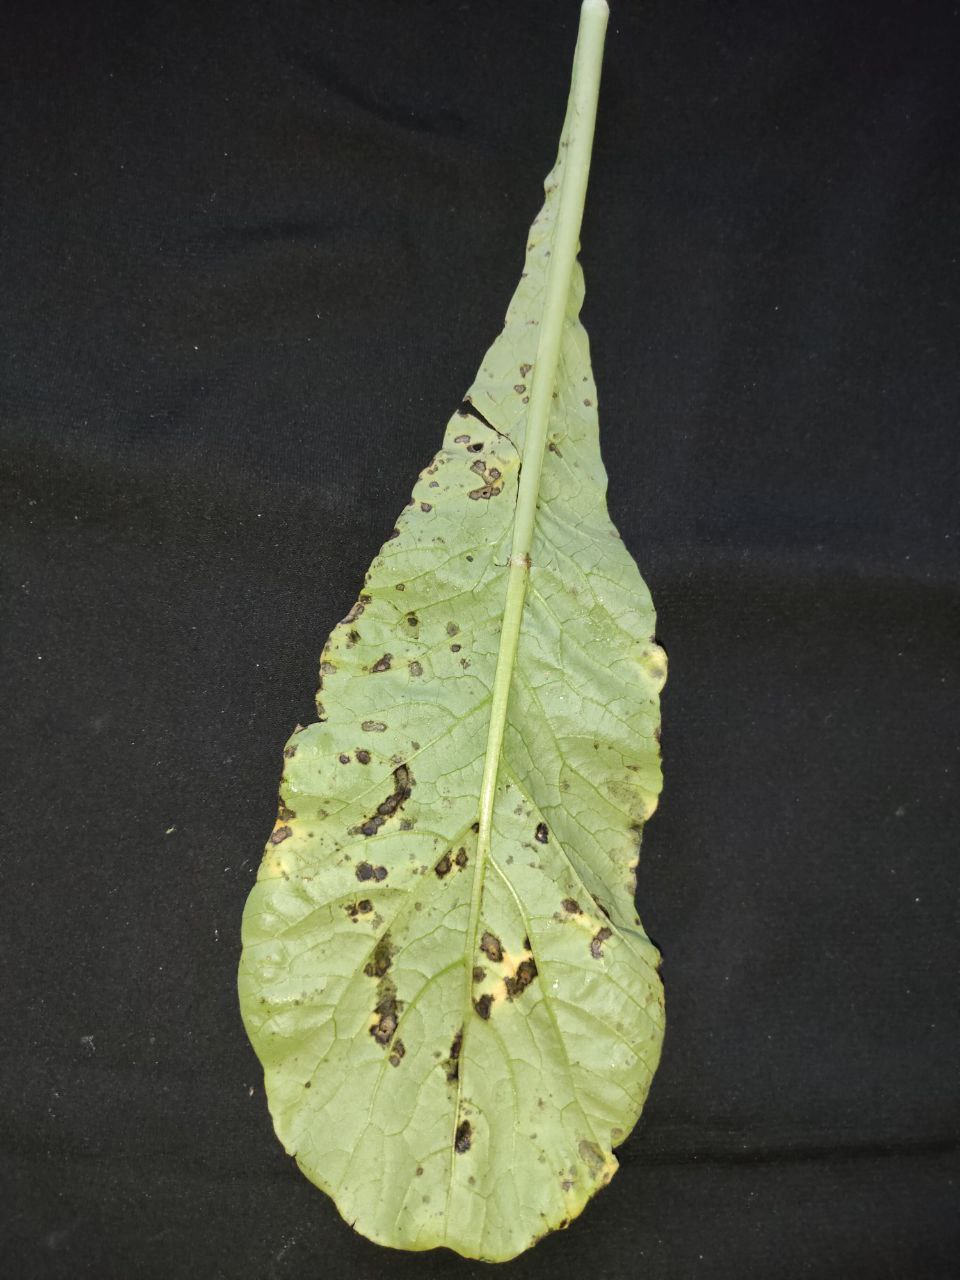
Label: Black leaf spot